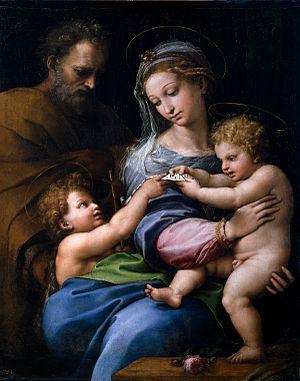
La Vierge de Bogota est une peinture religieuse redécouverte en 1938 à Bogota en Colombie, qui a été attribuée à Raphaël.